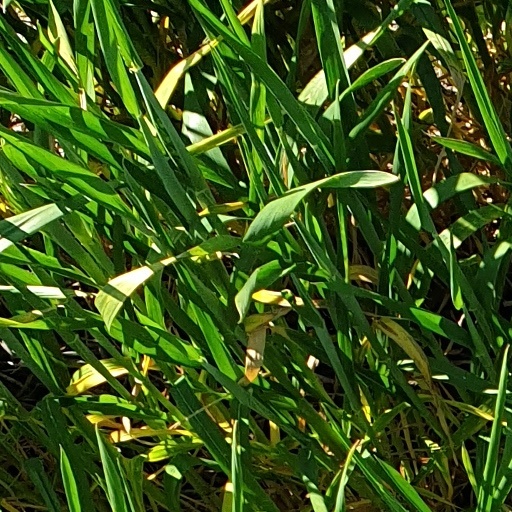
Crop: wheat